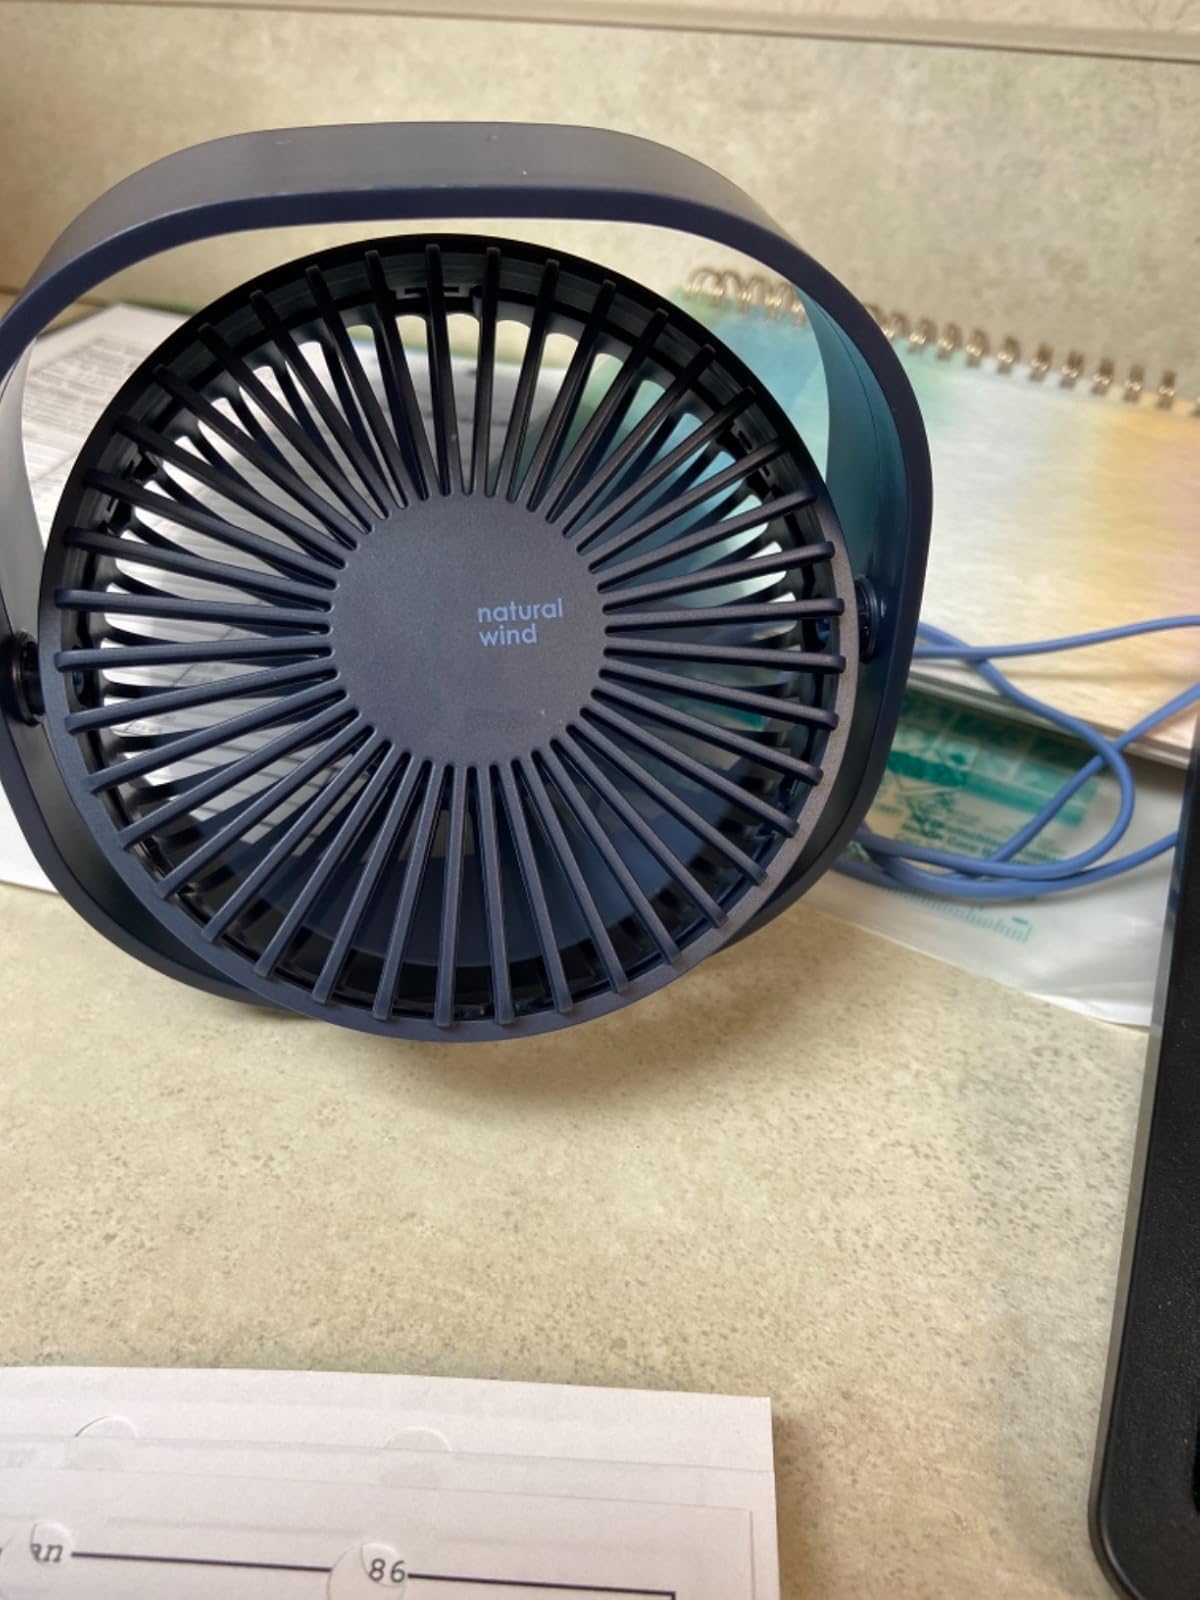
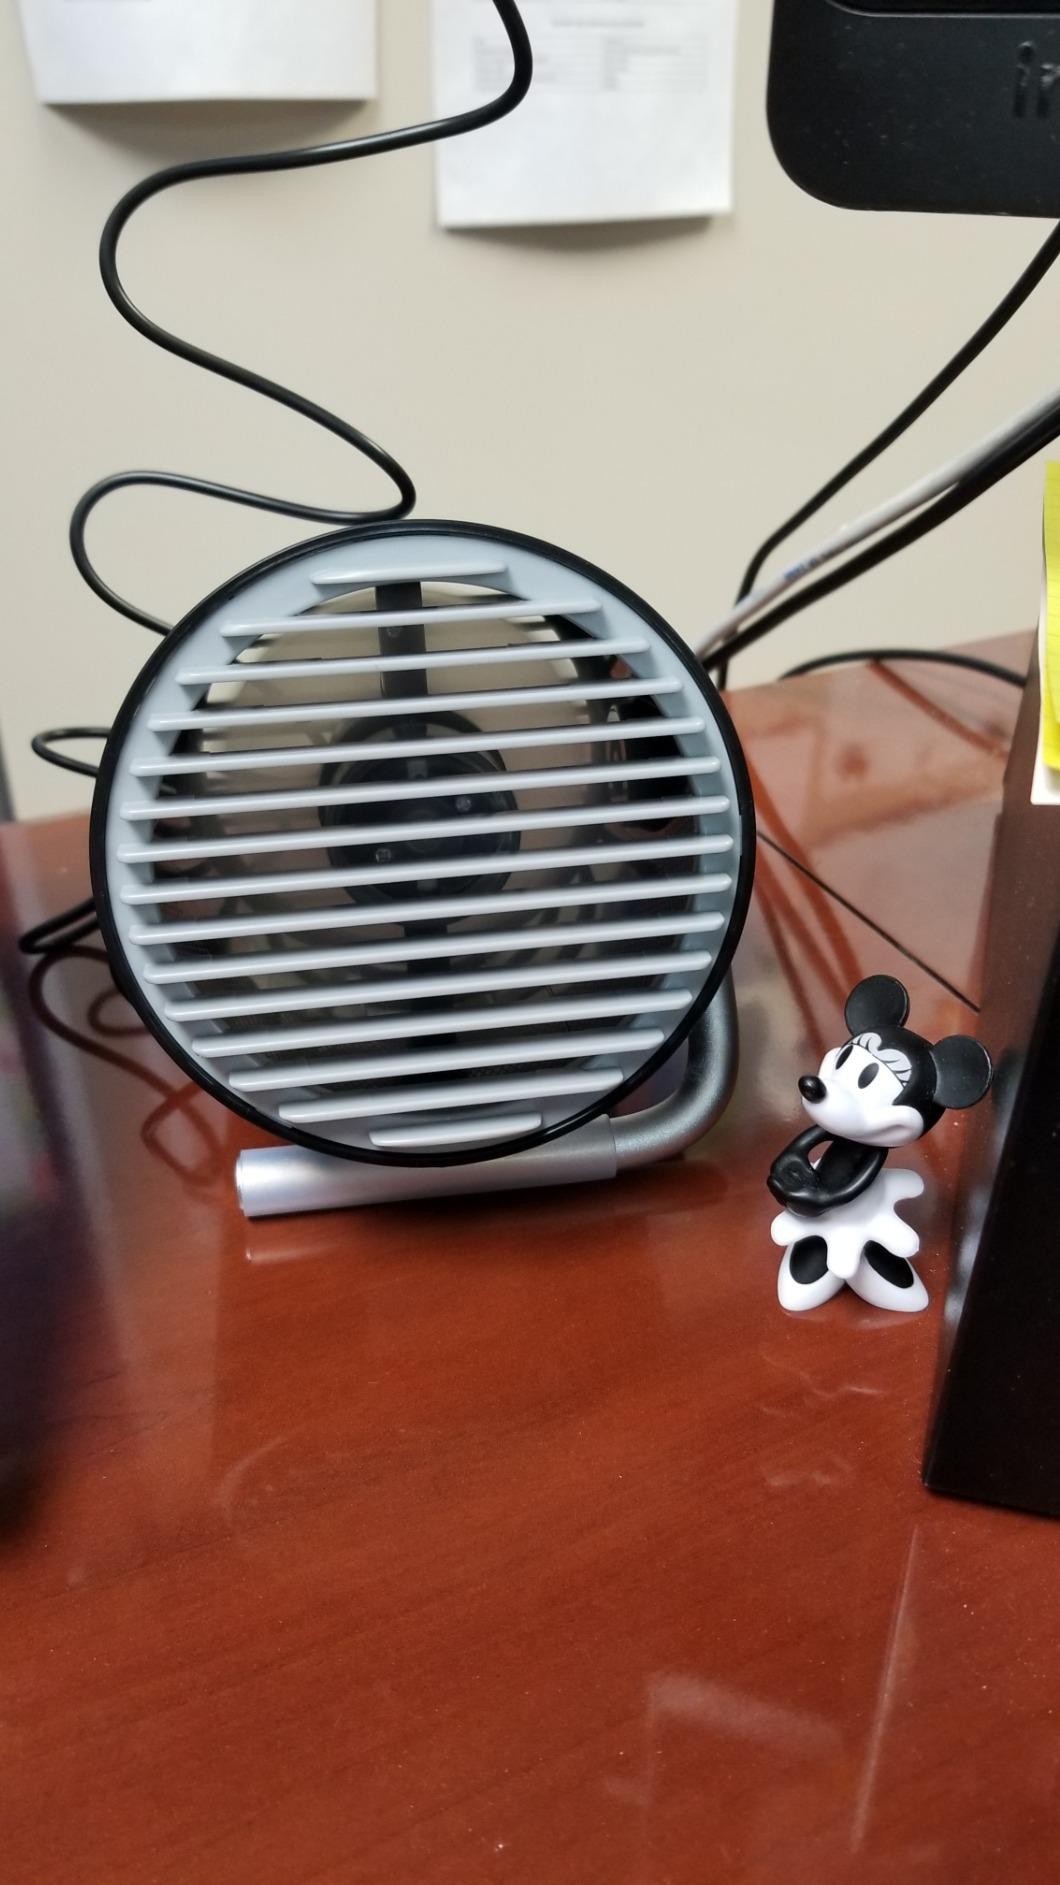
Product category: fan
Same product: no